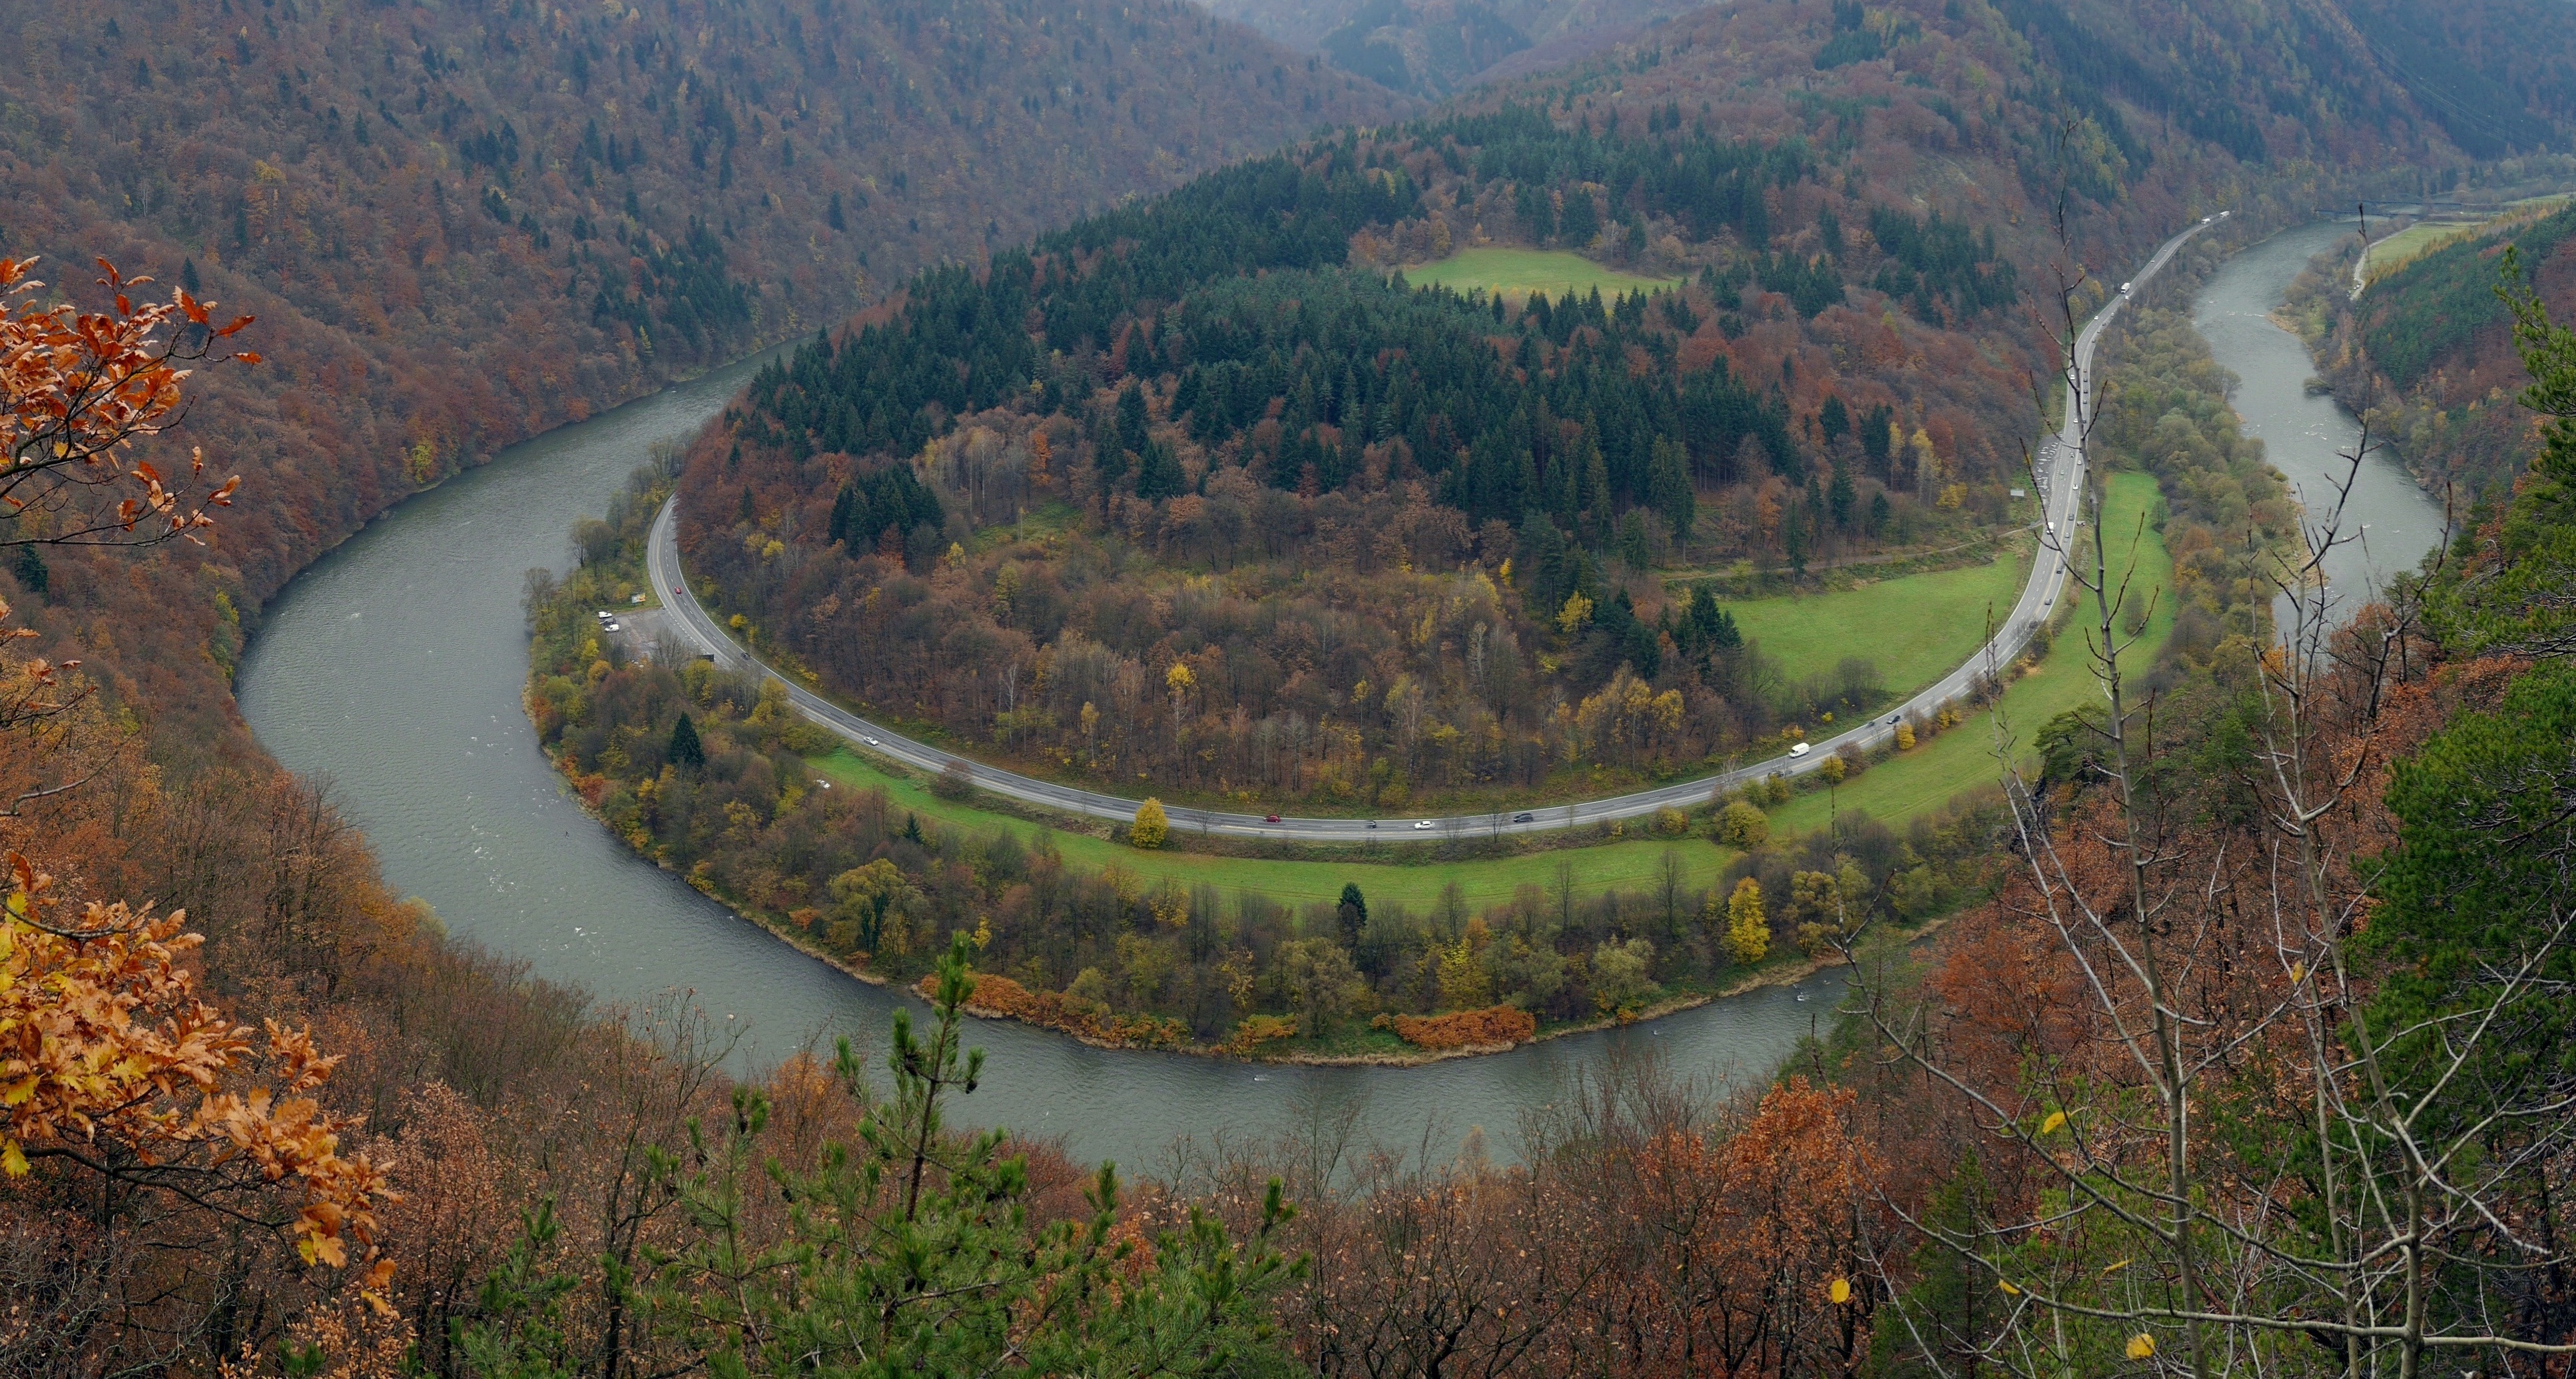
forest, path, bridge, river, country, autumn, reservoir, waterway, trees, infrastructure, meander, fatra, slovakia, weighing scales, aerial photography, mountain pass, nonbuilding structure